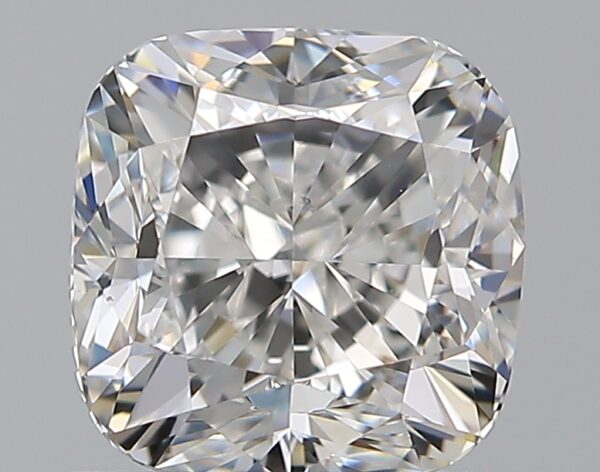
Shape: cushion
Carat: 1.2
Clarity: VS1
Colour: F
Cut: GD
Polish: EX
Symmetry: VG
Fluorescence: N
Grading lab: GIA
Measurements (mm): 5.76 x 5.72 x 4.17